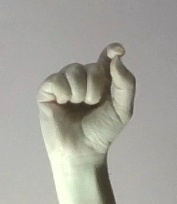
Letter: fa